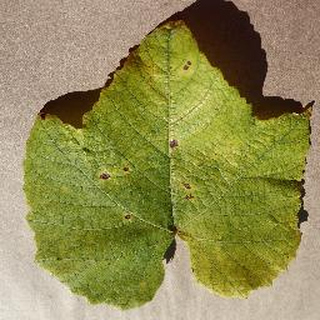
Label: grape_leaf_blight